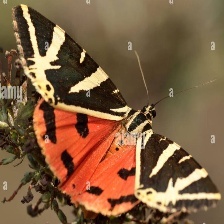
Species: GARDEN TIGER MOTH